James Mills Storehouse

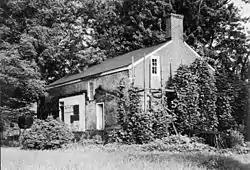
HABS photo

James Mills Storehouse, also known as the Old Tobacco Warehouse, is a historic store located at Urbanna, Middlesex County, Virginia. It was built between 1763 and 1767, and is a 1 1/2-story, rectangular brick structure on a raised brick basement. It has a gable roof and full width front porch. It is a rare if not unique survivor of the type of storehouse which, being run by a resident factor of a British company, was not only connected with the sale of tobacco but which housed imported goods to be bought on credit by the planters.